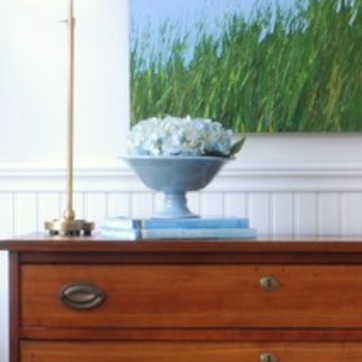
Material: ceramic